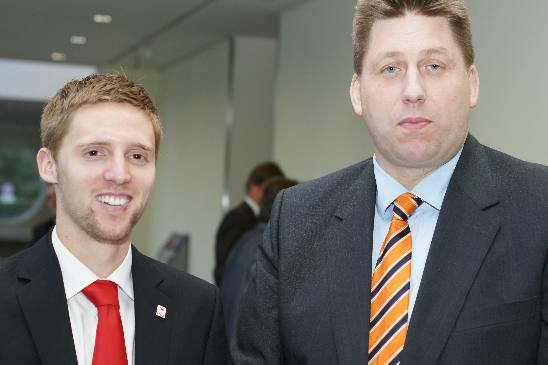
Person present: Yes